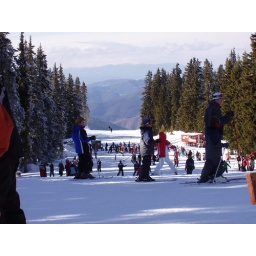
Learner slope. Aidan in blue, Lianne in red & white